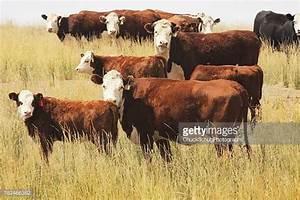
cow